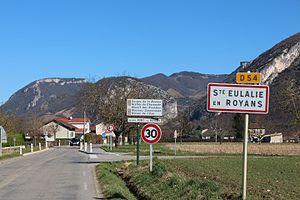
entrée sud du village
Sainte-Eulalie-en-Royans est une commune française située dans le département de la Drôme en région Auvergne-Rhône-Alpes.